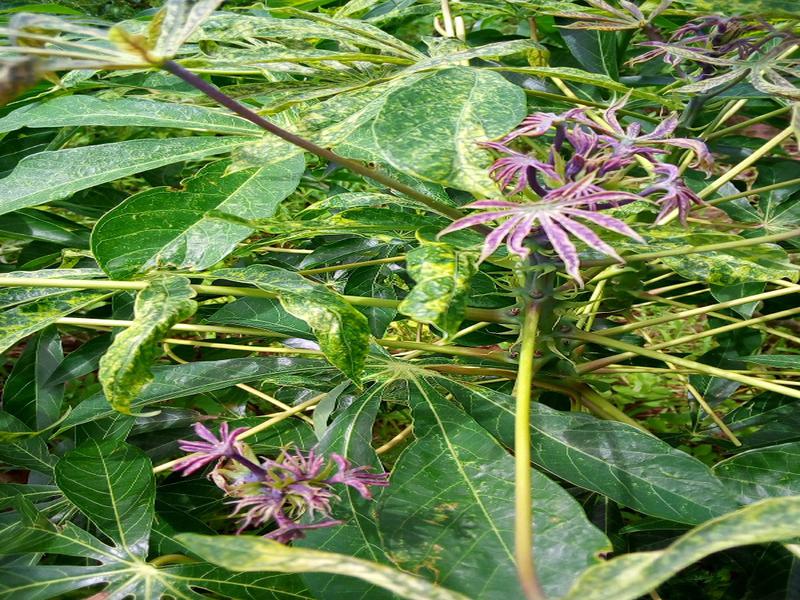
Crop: cassava
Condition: green_mottle